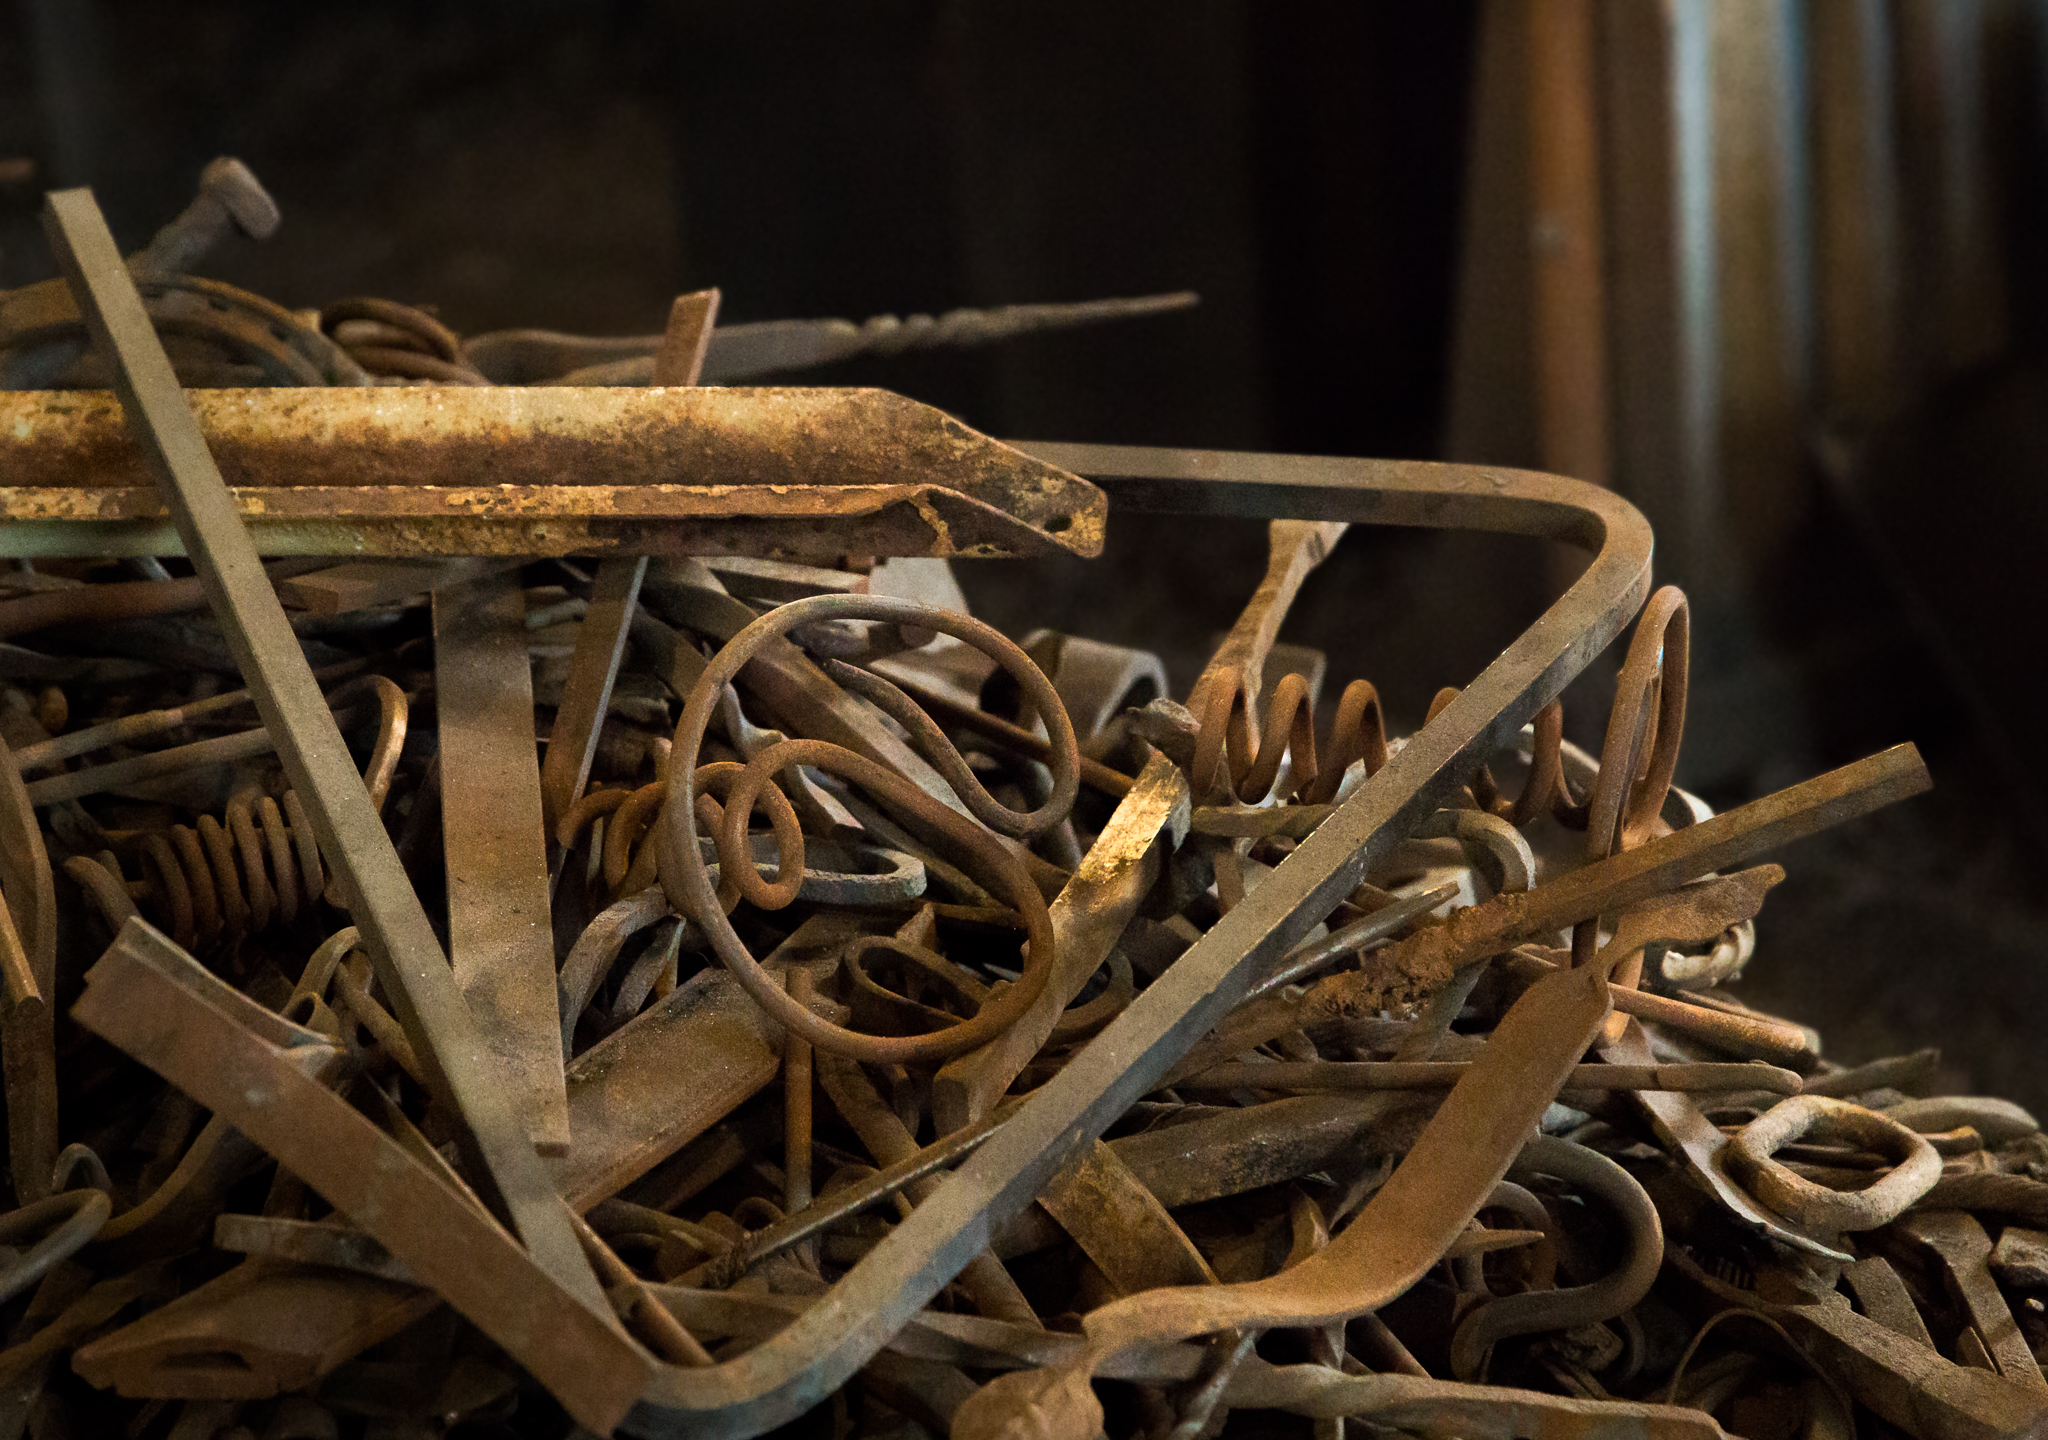
driftwood, wood, metal, junk, material, antler, art, lowlight, iron, carving, scrap, assortment, accumulation